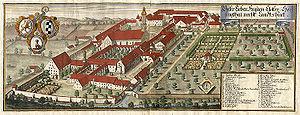
Landshut est une ville allemande du sud-est de la Bavière, siège du gouvernement de Basse-Bavière, de la chambre régionale du district de Basse-Bavière. C'est en outre le centre administratif de l'arrondissement de Landshut. Avec 60 290 habitants en 2008, elle est, devant Passau et Straubing, la plus grande ville du district, et juste derrière Ratisbonne, la deuxième ville de Bavière orientale. Au 31 décembre 2005, c'est la douzième ville de Bavière.